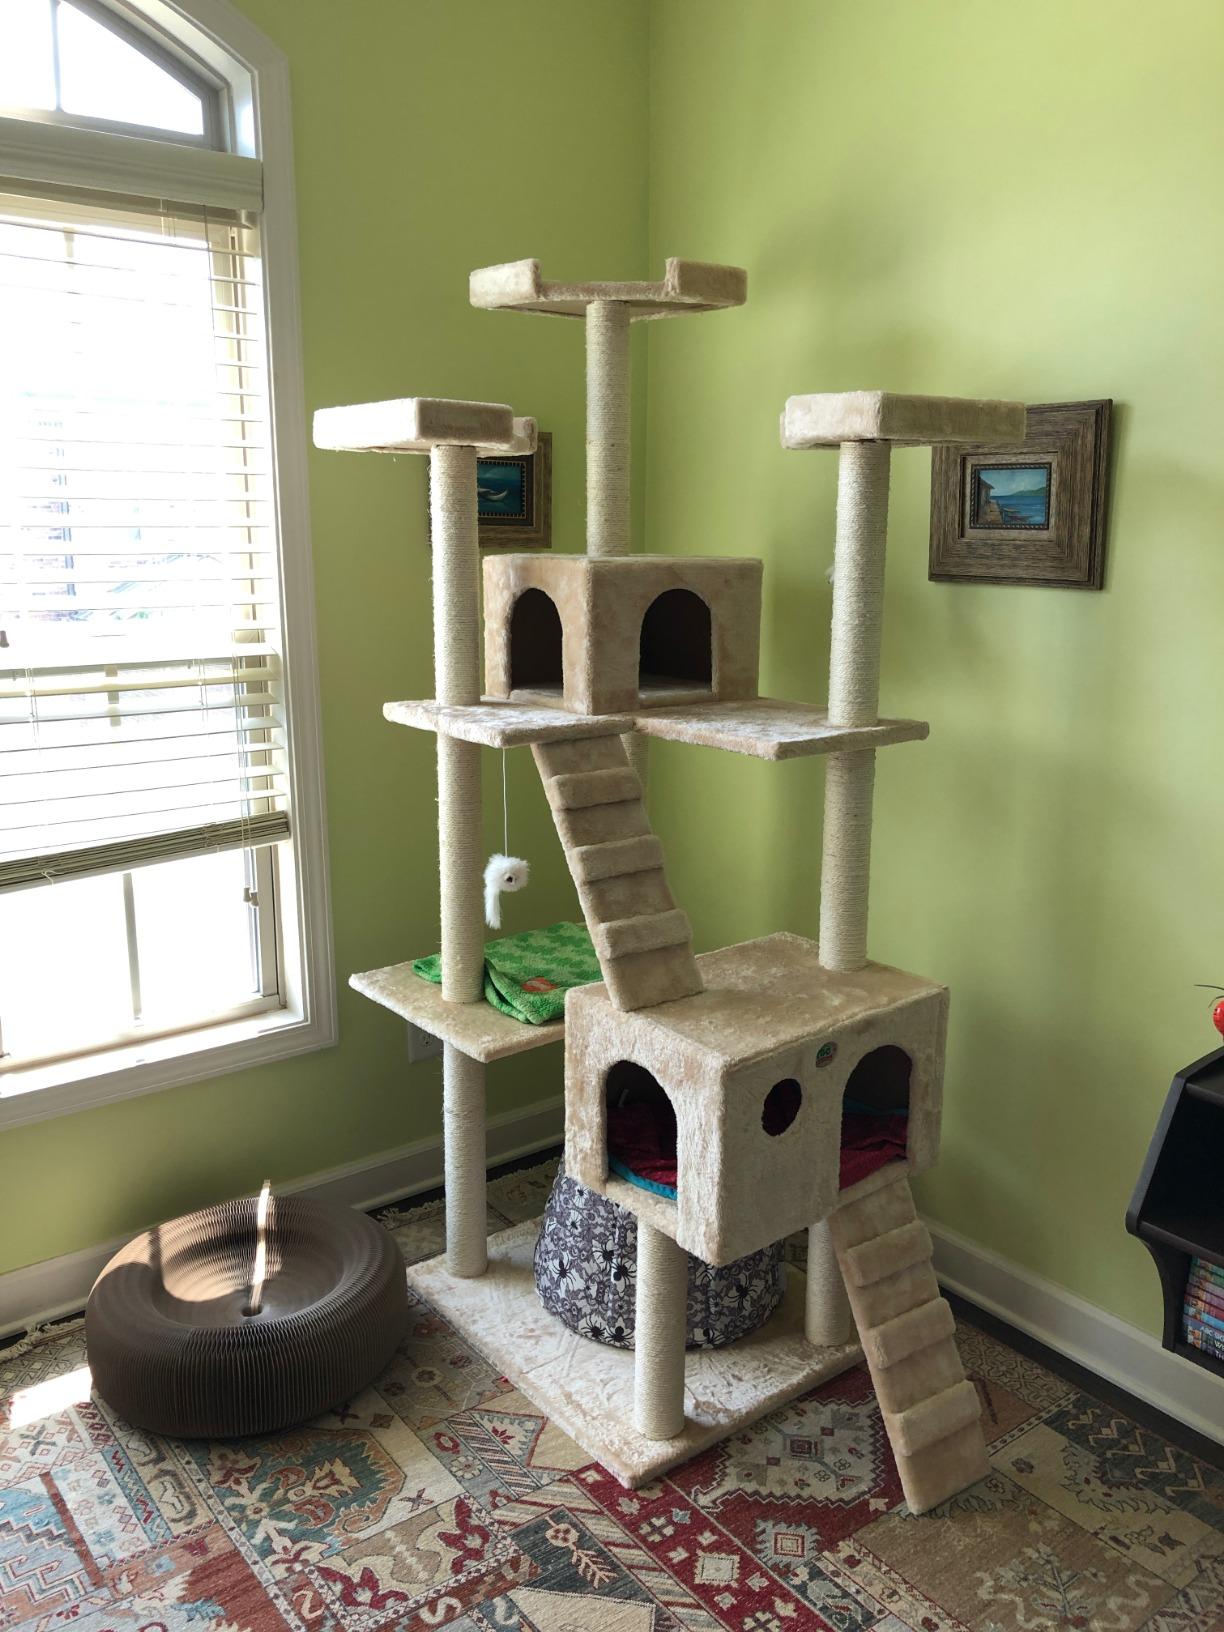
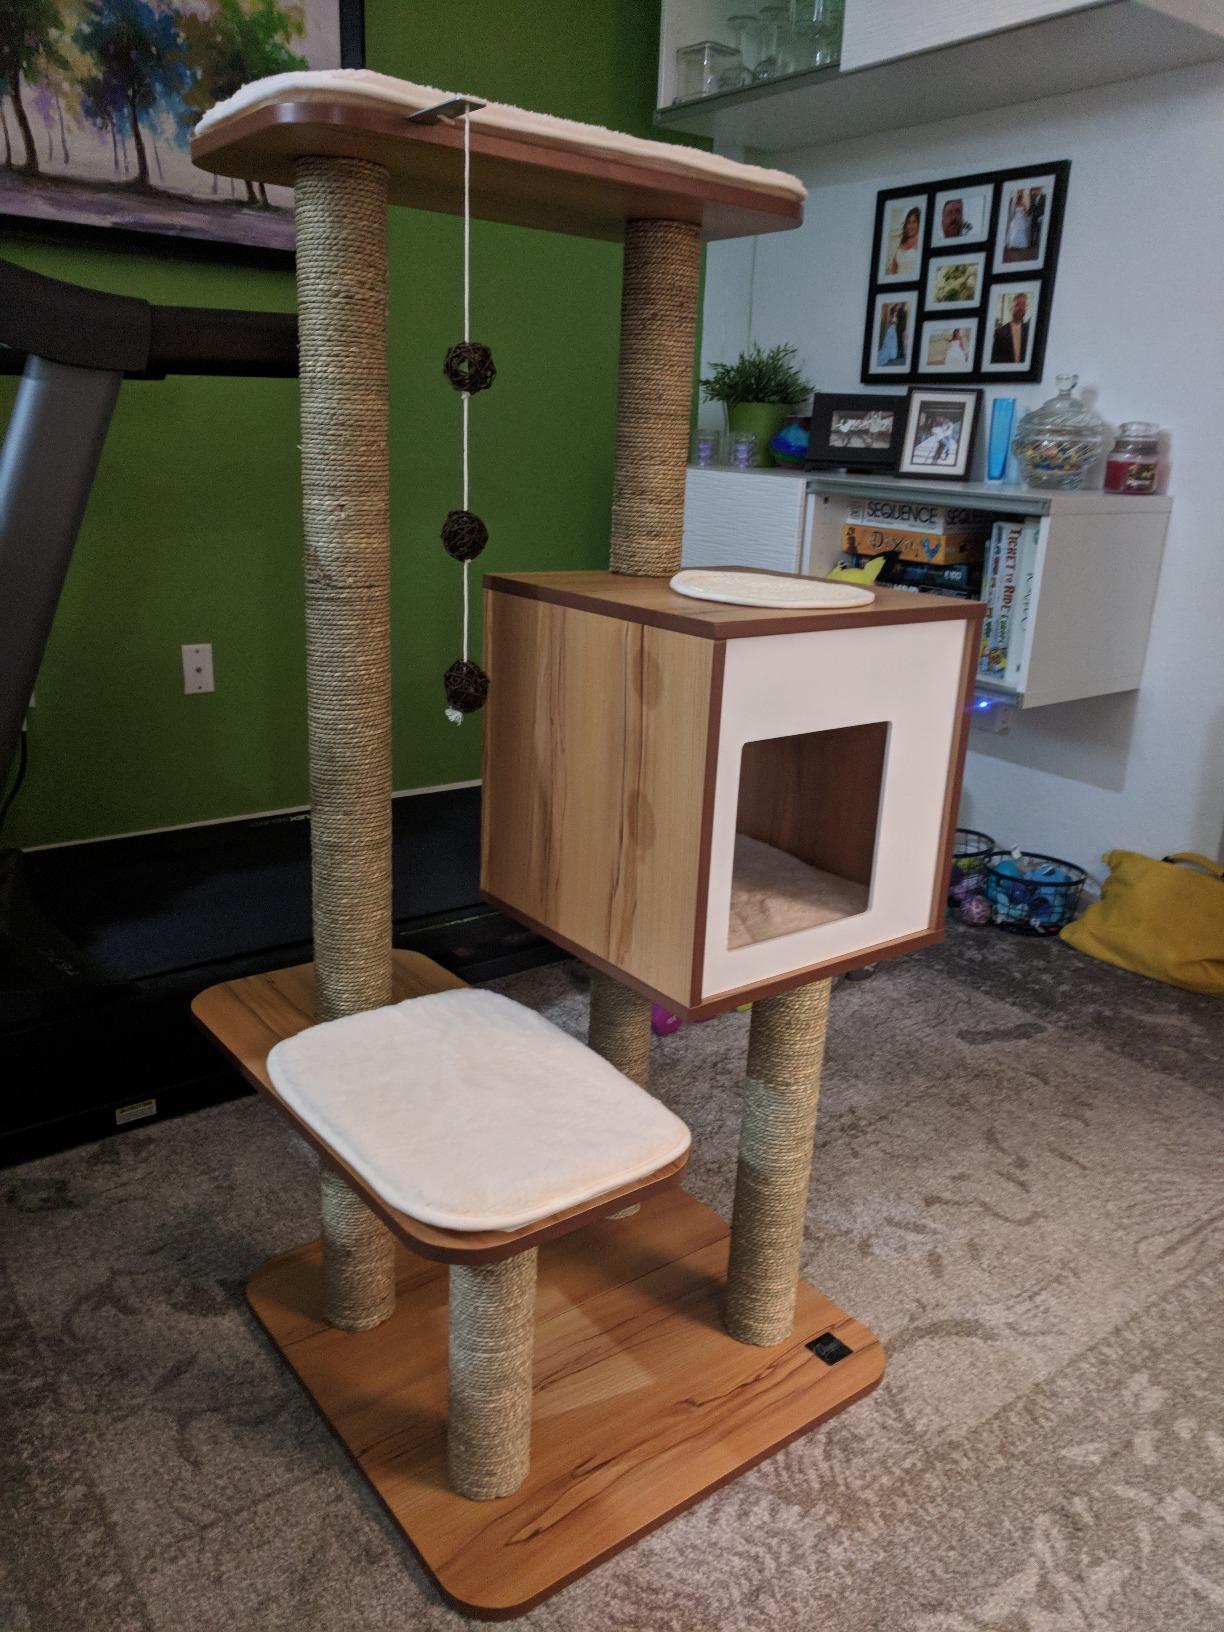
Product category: items_cat tree
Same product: no